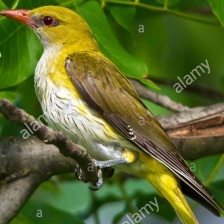
Species: EURASIAN GOLDEN ORIOLE
Scientific name: ORIOLUS ORIOLUS